Jennifer Jo Cobb

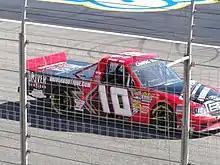
Cobb's 2010 truck at Atlanta

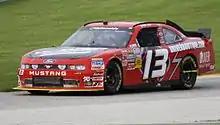
Cobb's No. 13 Nationwide car at Road America in 2011

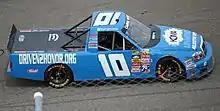
Cobb's 2013 truck at Rockingham Speedway

In 2004, Cobb made her NASCAR debut in the Busch Series at Homestead-Miami Speedway. She drove the No. 50 Vassarette Chevrolet for Keith Coleman Racing and finished 43rd due to a crash on lap 2.